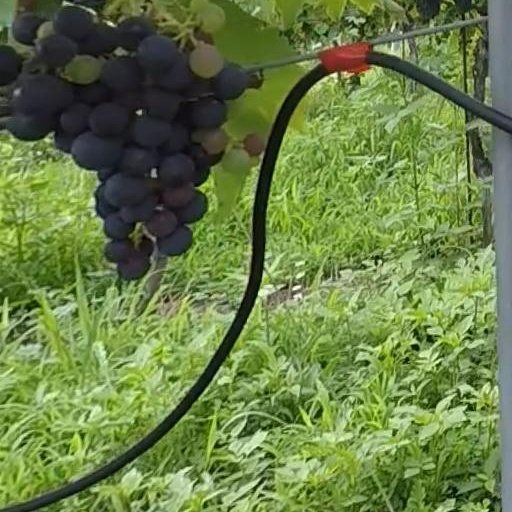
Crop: grape